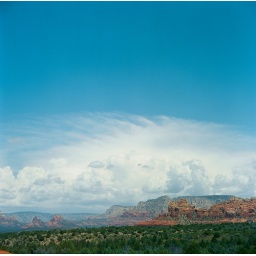
red rocks below, sky above